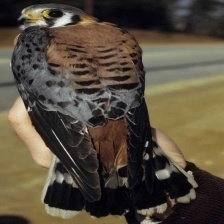
Species: AMERICAN KESTREL
Scientific name: FALCO SPARVERIUS